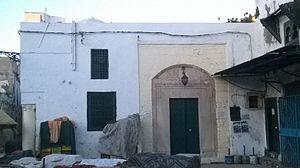
El Halfaouine, Bab Souika , Tunis الحلفاوين, باب سويقة ، تونس
La mosquée Sidi Bellagh est une mosquée tunisienne située dans le quartier de Halfaouine, dans le faubourg nord de la médina de Tunis.